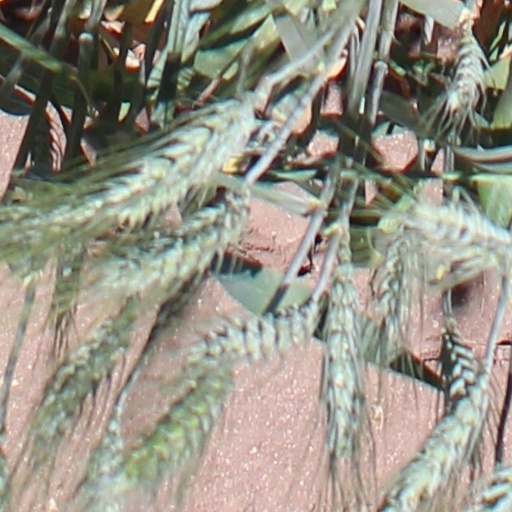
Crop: wheat